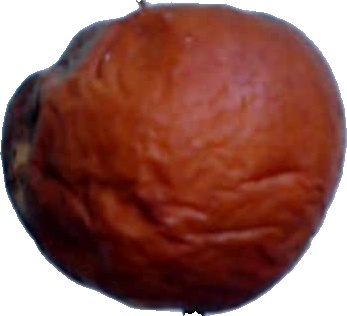
Label: apple_rotten_1